Frères Morvan

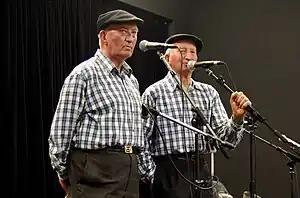
Frères Morvan in fest-noz in May 2010

The Frères Morvan were a group of traditional Breton singers composed of brothers François (1923–2012), Henri (1931–2025) and Yvon (1934–2022), from Saint-Nicodème (Côtes-d'Armor) and who founded a group of traditional singers in 1958, with the arrival of the first sound system.